Supply Laundry Building

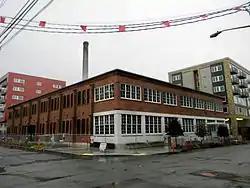
Viewed from the northeast in 2013

The Supply Laundry Building is a historic building in the Cascade neighborhood in South Lake Union, Seattle, Washington, United States, that is listed on the National Register of Historic Places.